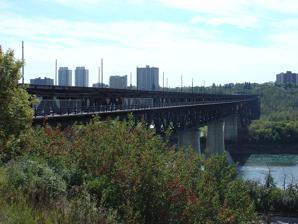
Building: High Level Bridge (Edmonton)
Country: Canada
Year built: 1913
Bridge in Edmonton, Canada High Level Bridge Edmonton's High Level Bridge from north bank, above LRT portal, September 2006 Coordinates 53°31′50″N 113°30′38.4″W / 53.53056°N 113.510667°W / 53.53056; -113.510667 Carries 109 Street , High Level Bridge Streetcar Crosses North Saskatchewan River Locale Edmonton , Alberta, Canada Maintained by the City of Edmonton Heritage status Municipal Historic Resource Characteristics Design Phillips B. Motley, CPR Material Steel trusses on concrete piers Total length 777 m (2,549 ft) Width 2 vehicular lanes, one-way Longest span 88 m (289 ft) No. of spans 28 Piers in water 4 Clearance below 48 m (157 ft) History Constructed by John B. Gunn and Sons Opened June 2, 1913 Statistics Daily traffic 27,090 (2023) Location The High Level Bridge is a bridge that spans the North Saskatchewan River in Edmonton , Alberta, Canada. History High Level Bridge under construction, 1912 or 1913 Circa 1925 Located next to the Alberta Legislature Building , the bridge linked the communities of Edmonton and Strathcona , which became one city in 1912. It was designed from the outset to accommodate rail, streetcar, two-way automobile, and pedestrian traffic. The original bridge design included three tracks on the upper deck: The middle track was for CPR trains, and the two outer tracks were for streetcars. The bridge was built by John Gunn and Sons of Winnipeg, who previously built other bridges for Canadian Pacific Railway (CPR). More than 500 workers were employed on the project at its peak, and four men died during the bridge's construction. Fifty steel workers went on strike in October 1912, demanding a 50-cent wage for nine hours of work, instead of 45 cents for ten hours of work. The bridge's upper deck was completed in May 1913. The first CPR train, pulling seven cars and 200 passengers, operated on June 2, 1913, after which the bridge became a part of the Calgary-Edmonton main line. There was no public ceremony to commemorate the start of train services over the bridge. Streetcar service, provided by the Edmonton Radial Railway (ERR), started on the west streetcar track of the bridge on August 11 (at 11 a.m.) with the east streetcar track opening by September and automobile traffic after that. Automobile traffic did not begin at the same time as CPR and streetcar traffic as the lower deck had not been completed and the installation of galvanized iron under the tracks was still needed to prevent cinders dropping from steam locomotives onto traffic on the lower deck. CPR also wanted to be paid the remaining balance of what it was owed, before allowing vehicles to use the bridge. When the ERR converted its streetcars from double-ended to single-ended configurations, streetcars traveling northbound began operating on the upstream side of the bridge, and southbound streetcars operated on the downstream side of the bridge. This left-hand operation was contrary to the right-hand driving on the lower traffic deck. Double-ended streetcars had doors on both sides, but single-ended streetcars only had doors on one side. Traveling on the "wrong" side of the upper deck ensured that if someone had to exit a streetcar while it was on the bridge, their doors would be facing toward the middle of the upper deck instead of the outer edge. The bridge was transferred to the ownership of the City of Edmonton in 1994 and designated a Municipal Historic Resource in 1995. Trucks are prohibited on the bridge due to the low clearance of 3.2 metres (10 ft 6 in) and substandard lane width.  Currently street traffic is one-way southbound.  At the north end of the bridge, 109 Street enters into the left lane, and 110 Street enters into the right lane. The next bridge downstream, the Walterdale Bridge , is a three-lane bridge with one-way northbound traffic into downtown. The last Edmonton Transit System streetcar travelled over the bridge on September 1, 1951, and the Canadian Pacific Railway (CPR), responsible for the design of the bridge, ceased rail operations over the span in 1989. The upper deck contains only the one middle track now, which is used only by the High Level Bridge Streetcar , a historic streetcar route operated by the Edmonton Radial Railway Society , that travels from Whyte Avenue to Jasper Plaza, a park just south of Jasper Avenue , with four intermediate stops. Modifications City Council considered converting the bridge's upper deck into traffic lanes for vehicles on several occasions, starting in 1938. An engineering consultant hired by council to report on the state of the Edmonton Radial Railway recommended that the streetcar tracks on the upper deck of the High Level Bridge be removed, and the deck repurposed for trolley buses. The city sent an engineer to Montreal and Toronto to discuss the idea with CPR and Canadian Bridge Company engineers, but nothing further happened immediately. In 1949, voters approved a plebiscite for the streetcar tracks to be replaced by four lanes of road for vehicles. Project delays caused the capital costs to increase, and the proposal went back to voters with a larger budget in a 1950 plebiscite. A majority of voters approved it once again, but the approval threshold fell below the two-thirds minimum needed for the plebiscite to pass, and the project was cancelled. In the 1960s, the city tried again to convert the upper deck into lanes for vehicles. The initial plan was for one traffic lane in each direction that would connect downtown with Whitemud Drive , and the middle portion of the upper deck would remain a right-of-way for CPR trains. Mayor William Hawrelak requested that CP cease its operations on the bridge, so that the upper deck could accommodate four lanes in total, instead of two. This idea was rejected by CPR in December 1963, who explained that it could not serve Edmonton, especially its freight customers, if it used the same station and tracks as Canadian National Railway , which Hawrelak proposed as an alternative to using the bridge. On November 19, 1980, two-way traffic on the High Level and Walterdale bridges changed to one-way traffic (northbound for the Walterdale Bridge, and southbound for the High Level Bridge) as a part of "Project Uni", with the intentions of better utilizing the two bridges. As trolley buses formerly travelled in both directions over the Walterdale bridge, this required the addition of electrical wires above the traffic deck on the High Level Bridge to facilitate these buses. Trolley bus service started on the bridge on May 4, 1981, after the addition of the wires. The wires were suspended from a wide corrugated panel that prevented the poles on the buses from getting damaged by the bridge members if they came off the wires. After trolley bus service was discontinued in 2009, the electrical wires and panel supporting trolley bus operation on the bridge were removed. Extensive repairs and the addition and widening of pedestrian sidewalks were completed in 1994–95.  The original lead paint on the bridge was carefully removed, and over 100,000 litres of paint were used to recoat the girders. In 2010 the bridge was the subject of The High Level Bridge , a short documentary film by Trevor Anderson which focuses on the bridge's history as a venue for suicide by jumping . Completion of new suicide barriers in July 2016 lowered suicide attempts by 50 percent. However, the barriers, which ended up appearing to be twice the width of the initial approved design and placed on the inside of the existing shared-use path railing, reduced the west shared-use path width to 2.8 metres (9.2 ft) and the east shared-use path to a substandard width of 2.3 metres (7.5 ft). A feasibility study commissioned by the city found that it would be "marginally feasible" to widen the existing shared-use paths on the bridge, at a cost of approximately $23.7 million; however, no changes were approved. An engineering study released in February 2018 explained that, even though the bridge was built to support freight trains, it would not be able to structurally support modifications to allow a new LRT line on the top deck, due to corrosion. This led to the city placing a hold on plans for the future Centre LRT Line to cross the North Saskatchewan. By the time the City of Edmonton took ownership of the bridge, the main trusses had lost approximately 44 percent of their width due to rust. Repainting and other maintenance of the bridge slowed the corrosion; It is estimated that during the last 25 years the trusses have lost only an additional 5 percent of their widths. Railway stringers and floor beams on the top deck have lost approximately 42 percent and 50 percent of their original widths, respectively. Even though the bridge cannot support additional load, the bridge was still deemed safe for the current load. In April 2013, a campaign called "Light the Bridge" was launched, with the aim of covering the bridge with LED lights so it can light up on special occasions. The campaign raised approximately $2.5 million for the project, which was unveiled on July 1, 2014. The official lighting of the bridge was synchronized to the tune of "O Canada", played by the Edmonton Symphony Orchestra and broadcast on CKUA radio. The lights can display many different colours and are often programmed to coordinate with local events, such as green and gold for games played by the Edmonton Elks . Great Divide waterfall The Great Divide waterfall during the annual sourdough raft race, July 2001 In 1980 the Great Divide waterfall by artist Peter Lewis was added to the structure for Alberta's 75th anniversary. The man-made waterfall dropped 64 m (210 ft) from the top of the bridge, (7 m higher than Niagara Falls ) into the North Saskatchewan River at a rate of 50,000 litres per minute. It operated during holiday weekends in the summer months until 2009 when it was shut off after consultation with Environment Canada. From roughly April 2012 to April 2013, city council deliberated on whether or not it should re-open the waterfall, and in 2013, $735,000 was allocated for " Great Divide waterfall refurbishment". As of 2014, the city had all but scrapped the plans to refurbish the waterfall, citing the estimated $2.6 million price tag as too high. The final decision to decommission the waterfall was stayed until fall 2014, as public reaction was gauged and community fundraising options were considered. In 2016, city council voted against the removal of the pipes for the waterfall. While there are no plans to reactivate the falls, the decision to leave the pipes in place allows for that possibility. The waterfall remains a part of the City of Edmonton's Public Art Collection. See also List of crossings of the North Saskatchewan River List of bridges in Canada References